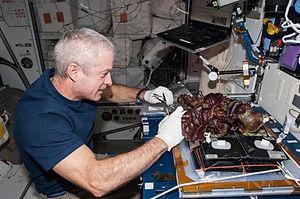
Les plantes sont utilisées dans l'espace à la fois à des fins de recherche fondamentale et dans la perspective d'applications pratiques comme le renouvellement de l'atmosphère ou l'alimentation des équipages.